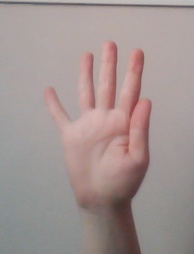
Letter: sheen